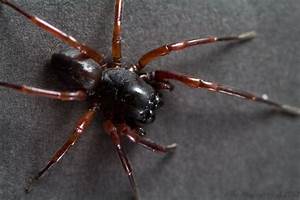
Label: spider